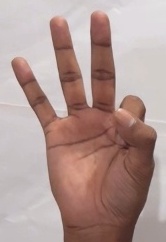
ASL sign: 9